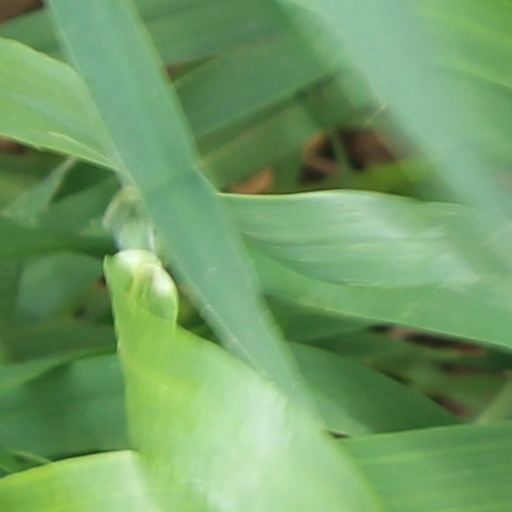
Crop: wheat